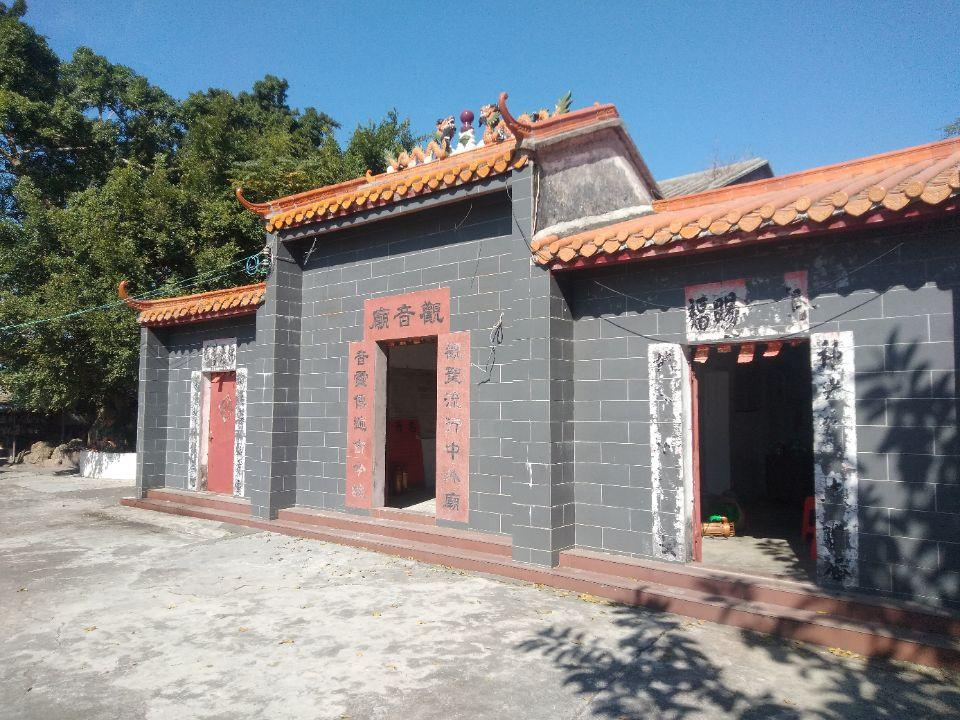
地标名称：平沙观音庙
所在城市：珠海市·金湾区